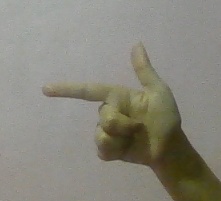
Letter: yaa